Battle of Vijithapura

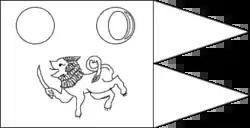
Flag of King Dutugamunu, as depicted in the Dambulla Viharaya cave no.2

The ancient chronicles mention two tests that Dutthagamani planned to find out these warriors' skill before the battle. For the first test, Dutthagamani asked the warriors to drink a large cauldron of toddy, intending to test their strength. When all others refused, Suranimala stepped forward and drank the entire cauldron without any effort. The second test was to test Nandimithra, the commander of the army. Dutthagamani had his royal elephant, Kandula, infuriated and set on Nandimithra. However, the warrior stood his ground and taking the elephant by its tusks, pushed it to the ground. Thus clearing all doubts as to the abilities and skill of his warriors, Dutthagamani sounded the war drums and raising his flags, started the assault to take Vijithapura.